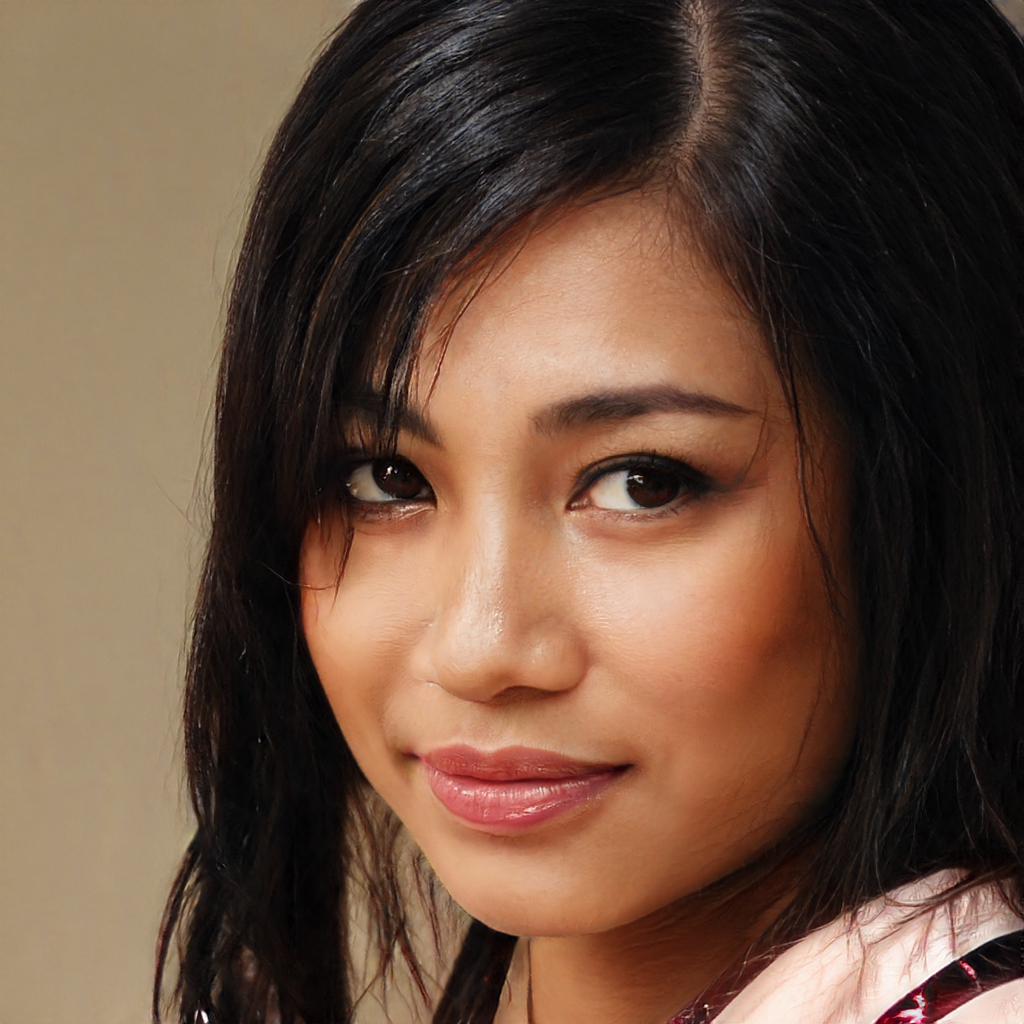
Gender: Female